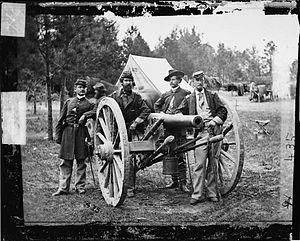
La brigade d'artillerie montée de l'armée du Potomac est une brigade de plusieurs batteries d'artillerie montée de la guerre de Sécession.